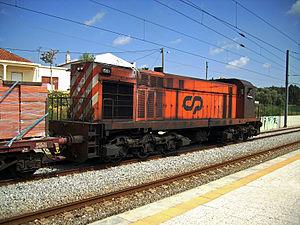
La Série 1550 est un modèle de locomotive à traction diesel-électrique des chemins de fer portugais.